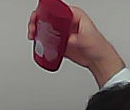
Product: loreal_shampoo